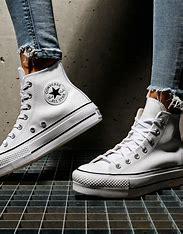
Brand: Converse
Model: Chuck Taylor All